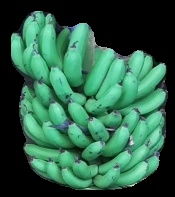
Variety: pachbale
Grade: grade1